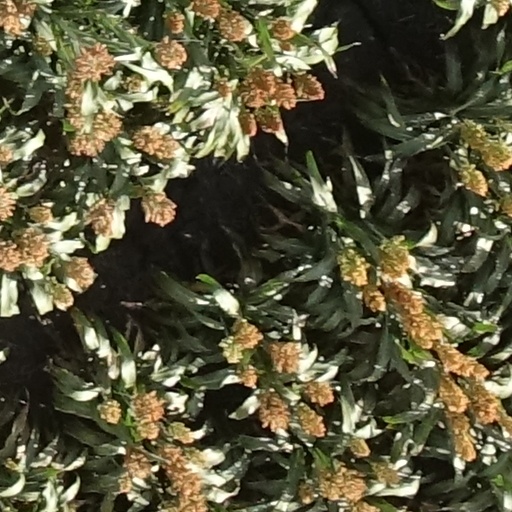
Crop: sorghum